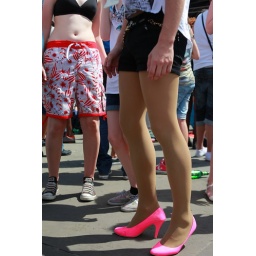
Boy in girl shoes and girl in boy shoes